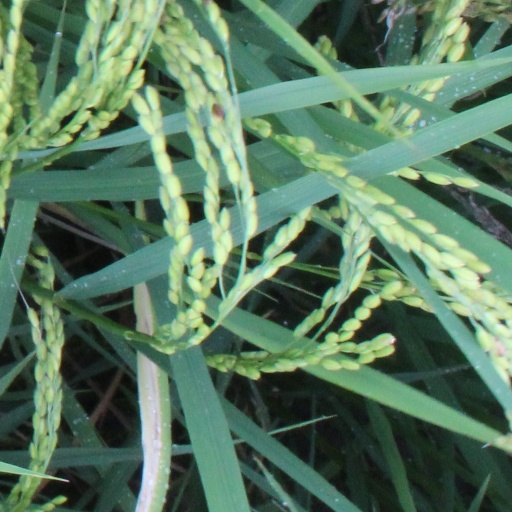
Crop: rice